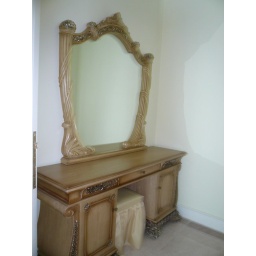
Dressing mirror in Master bedroom